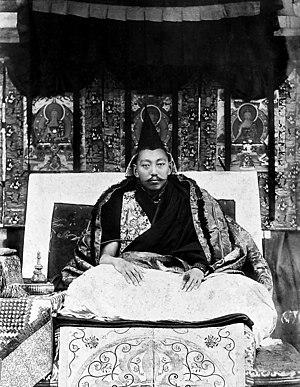
Thubten Gyatso ou Thupten Gyatso, né le 27 mai 1876 à Langdun et mort le 17 décembre 1933 à Lhassa est le 13ᵉ dalaï-lama, surnommé le « Grand Treizième ». Intronisé en 1879, il accède au pouvoir en 1895 à la suite du régent Lobsang Trinley, et gouverne jusqu'à sa mort.